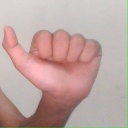
अक्षर: त